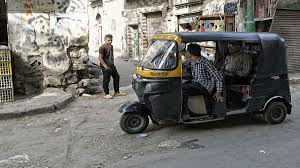
Vehicle type: Auto Rickshaws